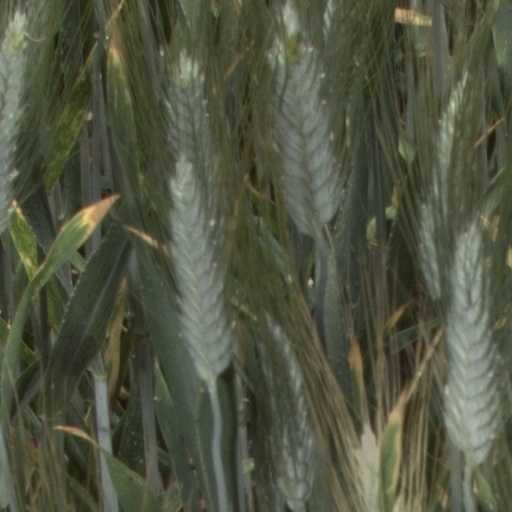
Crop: wheat